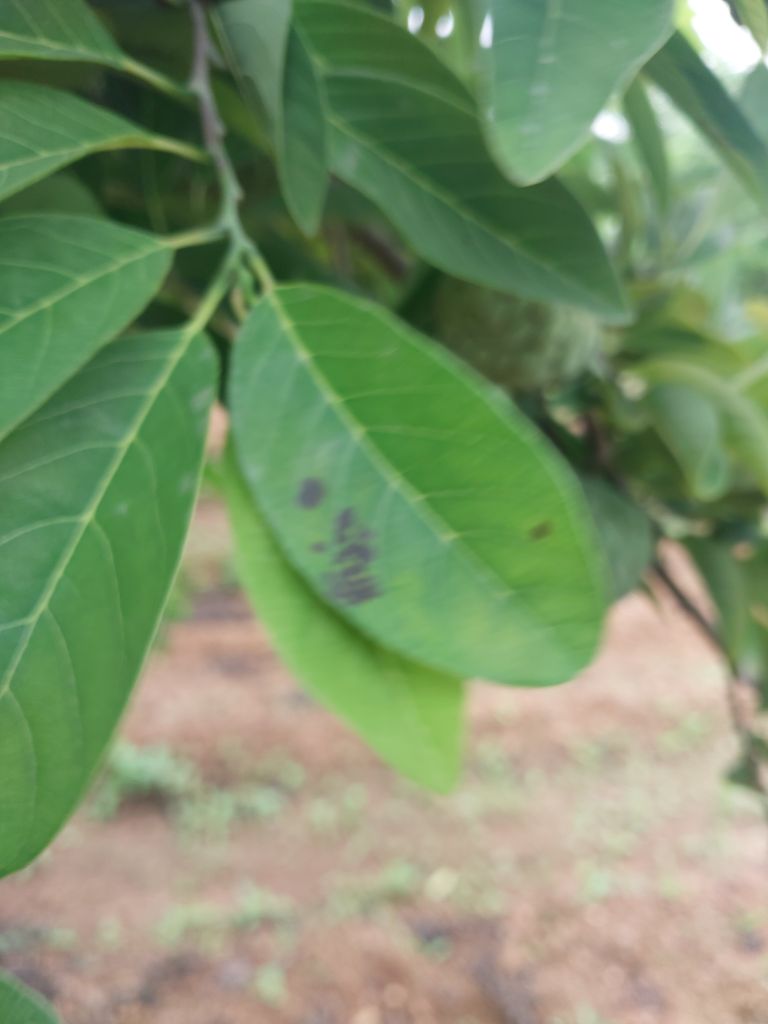
Disease label: Leaf spot on Leaves